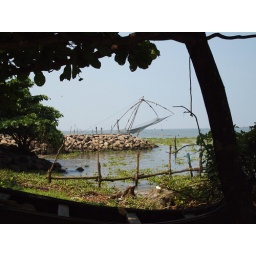
Boat in the forground and fishing net in the middle, I love how the silhouette of the boat and tree frame the net.